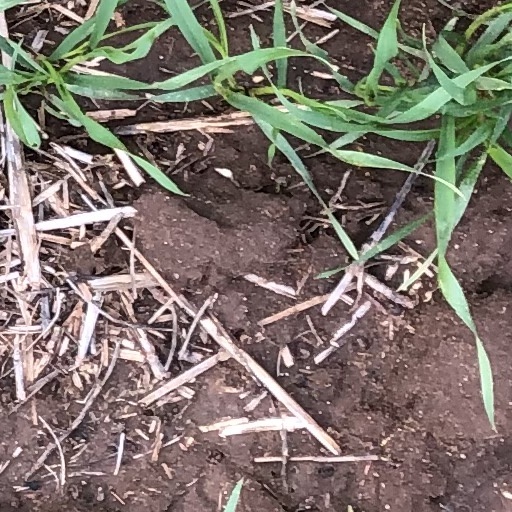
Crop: wheat